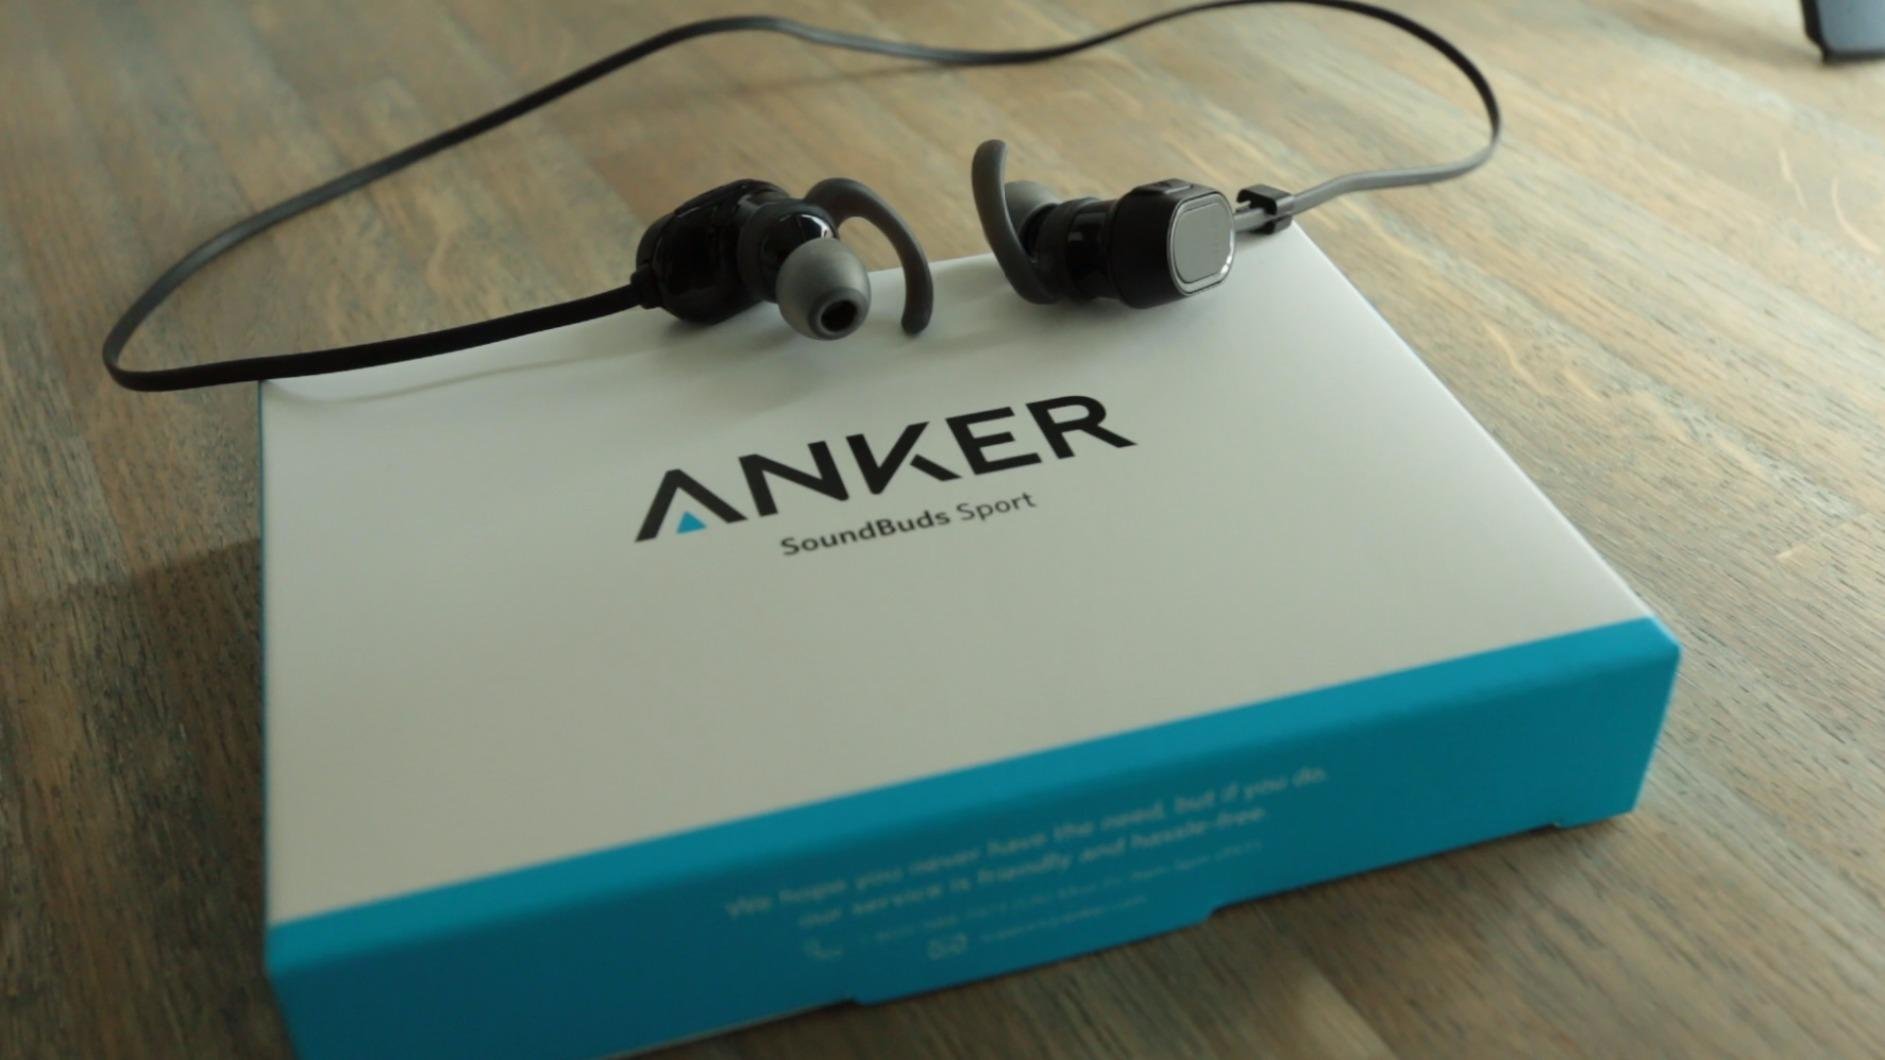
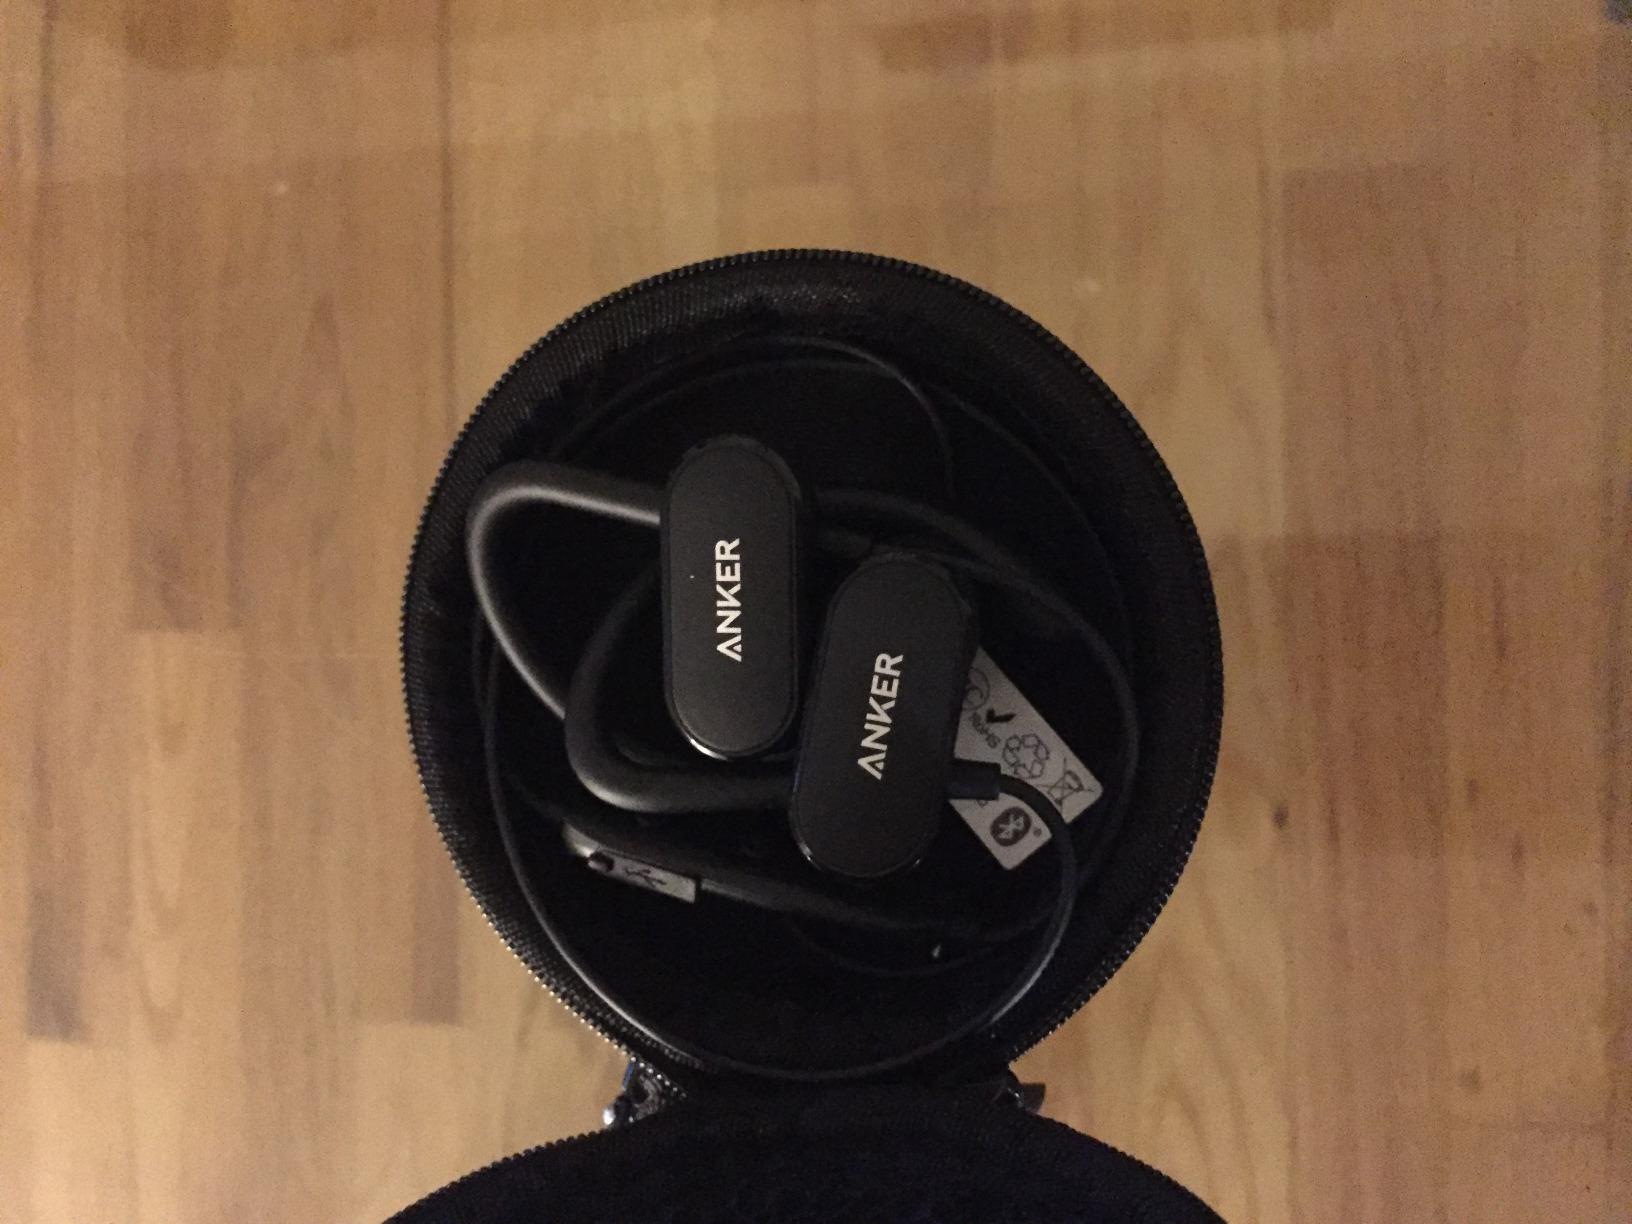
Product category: headphones
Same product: no